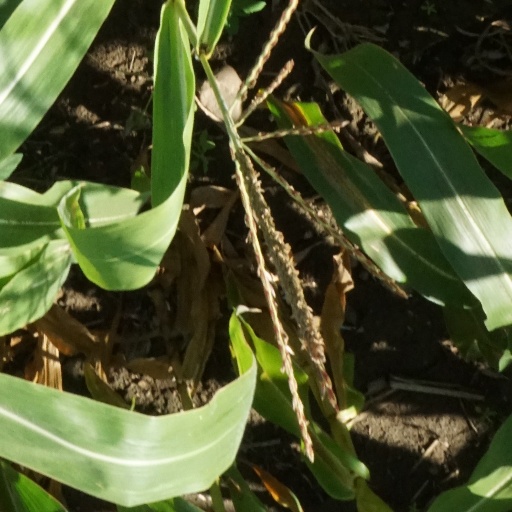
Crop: maize; corn